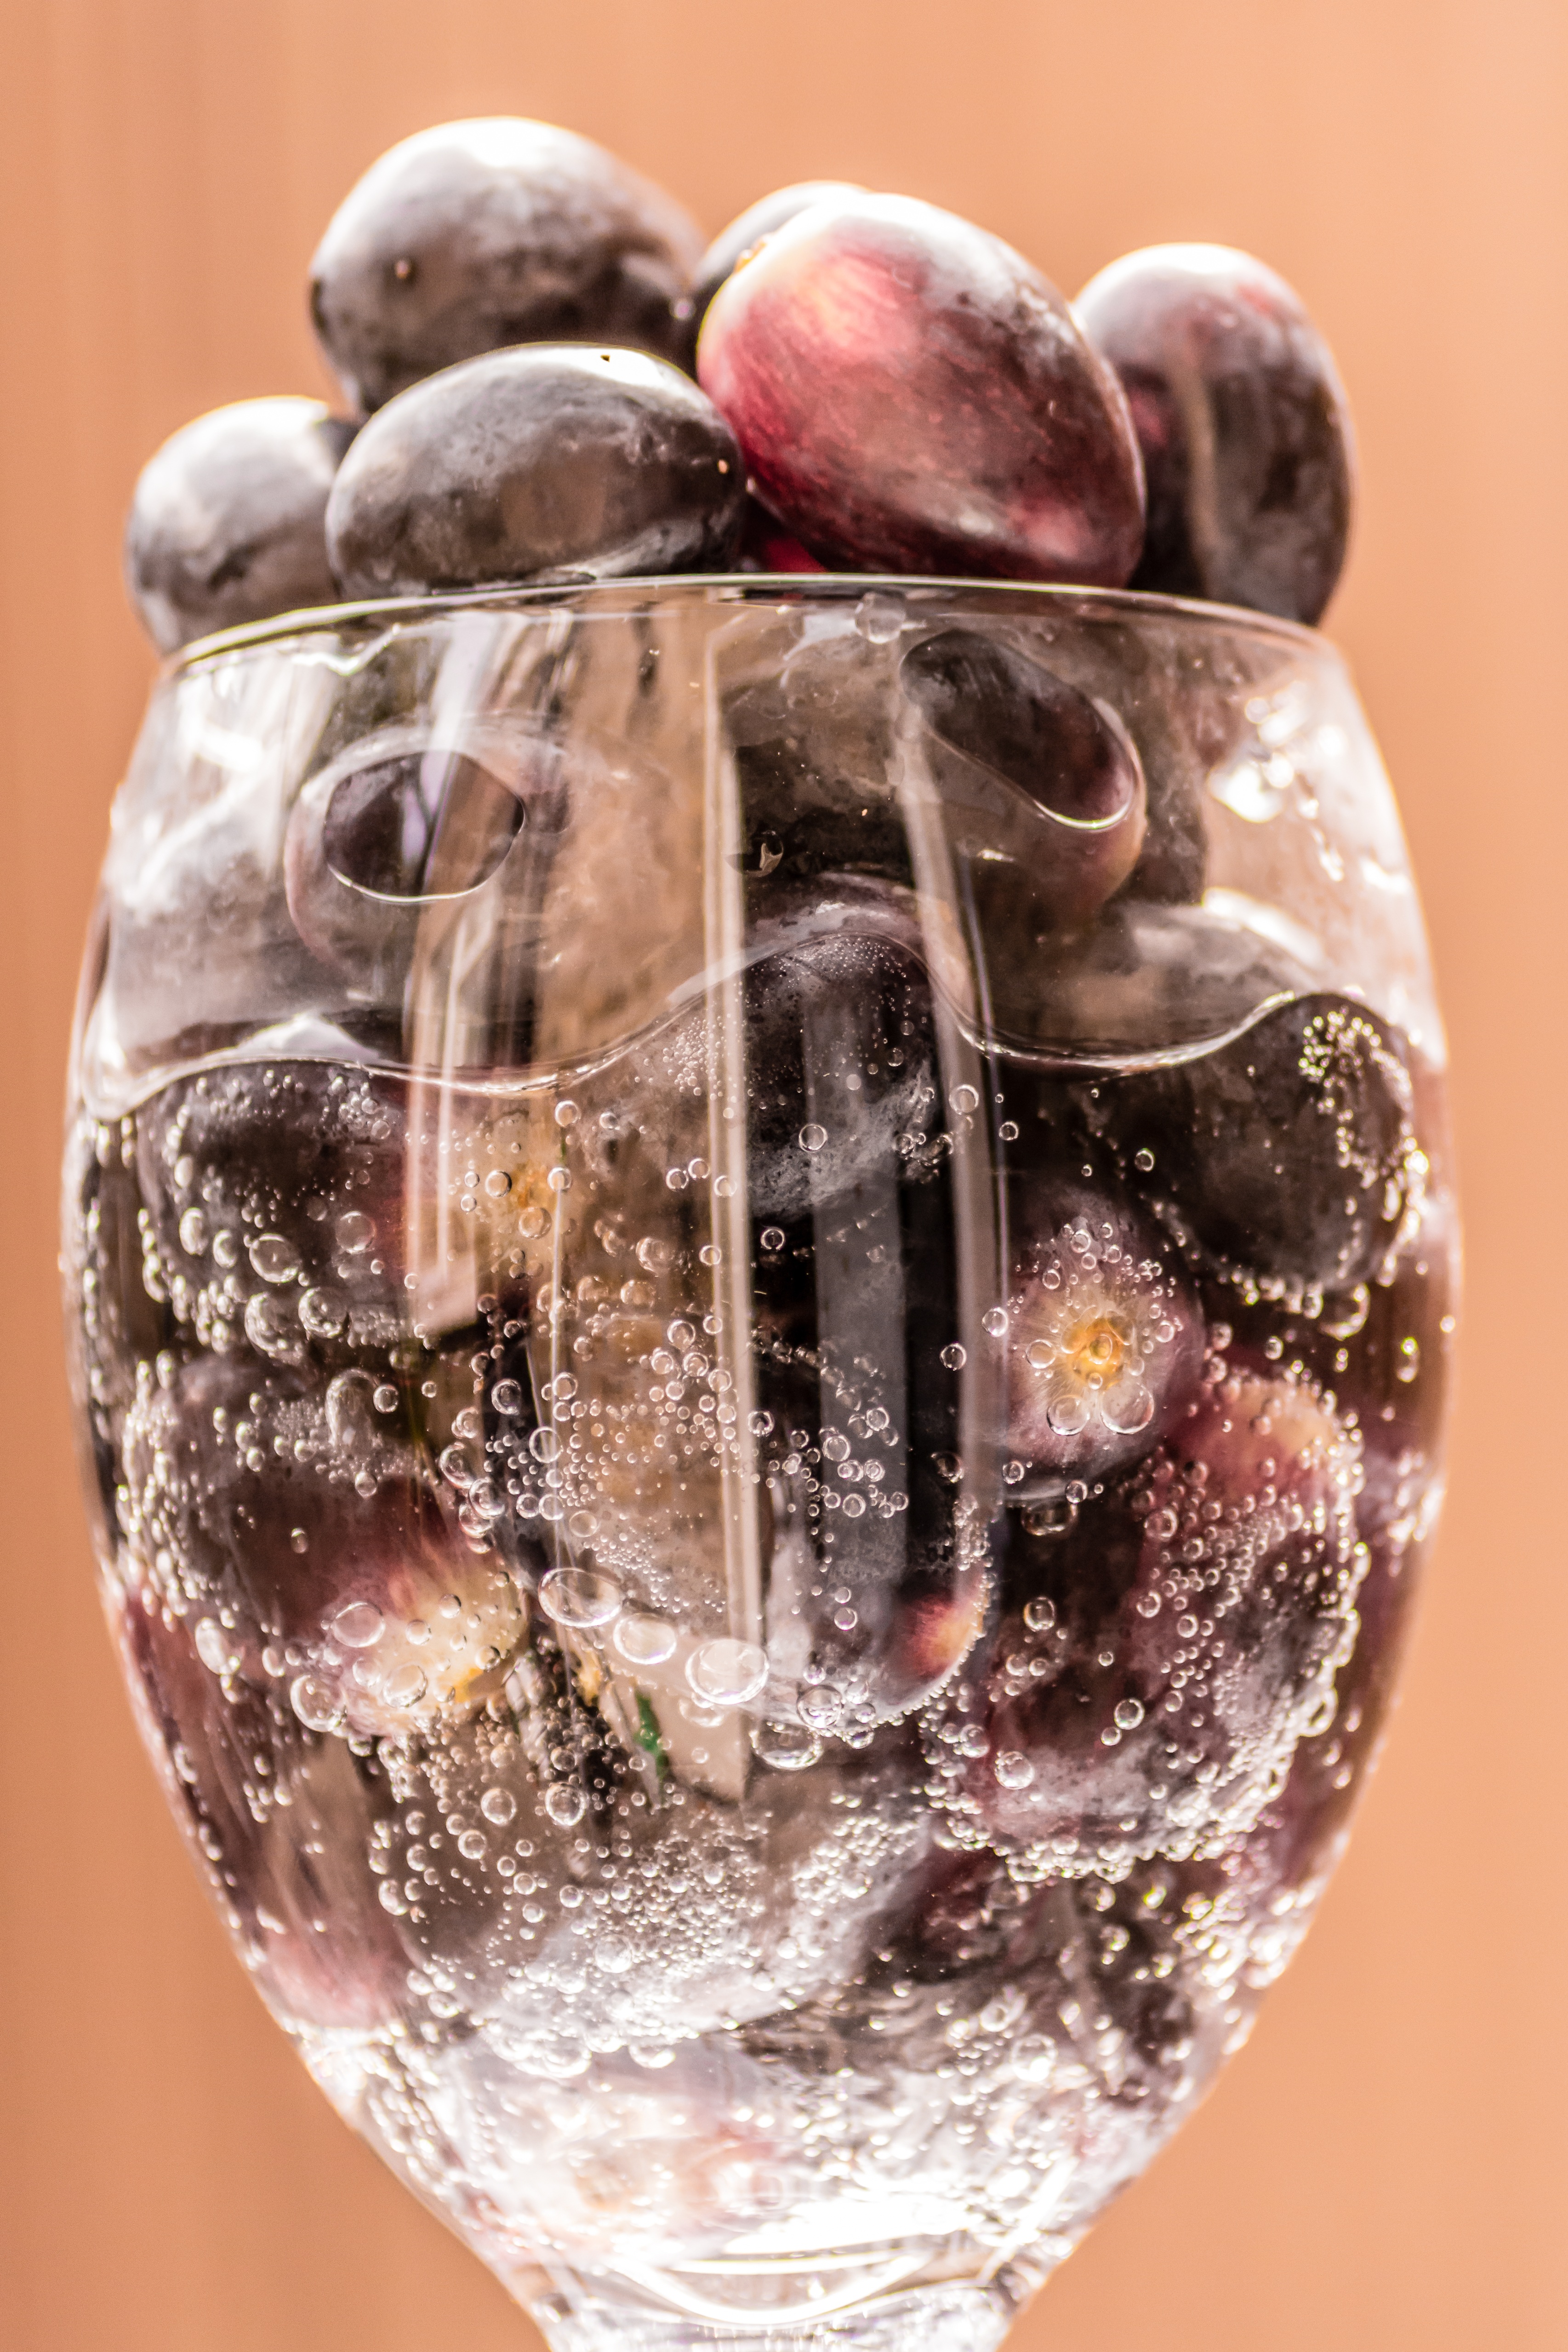
water, nature, cold, liquid, plant, vine, vineyard, bunch, wine, white, fruit, berry, sweet, leaf, glass, summer, bar, celebration, ripe, ice, decoration, food, green, red, harvest, produce, crop, tropical, natural, autumn, fresh, beverage, drink, black, agriculture, juicy, healthy, dessert, cream, delicious, season, alcohol, cocktail, strawberry, freshness, juice, grapevine, cool, party, grapes, refreshment, crystal, soda, test, winery, organic, refreshing, nobody